Monster Hunter: Legends of the Guild

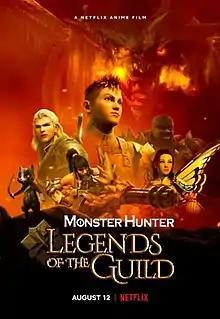
Promotional poster

Monster Hunter: Legends of the Guild is an American CG animated fantasy film by Steve Yamamoto in his directorial debut. It is based on the Japanese video game franchise "Monster Hunter" by Capcom. The film premiered on August 12, 2021, on Netflix.